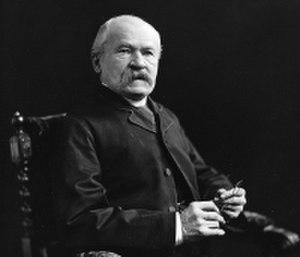
Otto Reinhold Jacobi, né le 27 février 1812 à Königsberg, mort le 8 février 1901 à Ardoch, est un peintre germano-canadien.